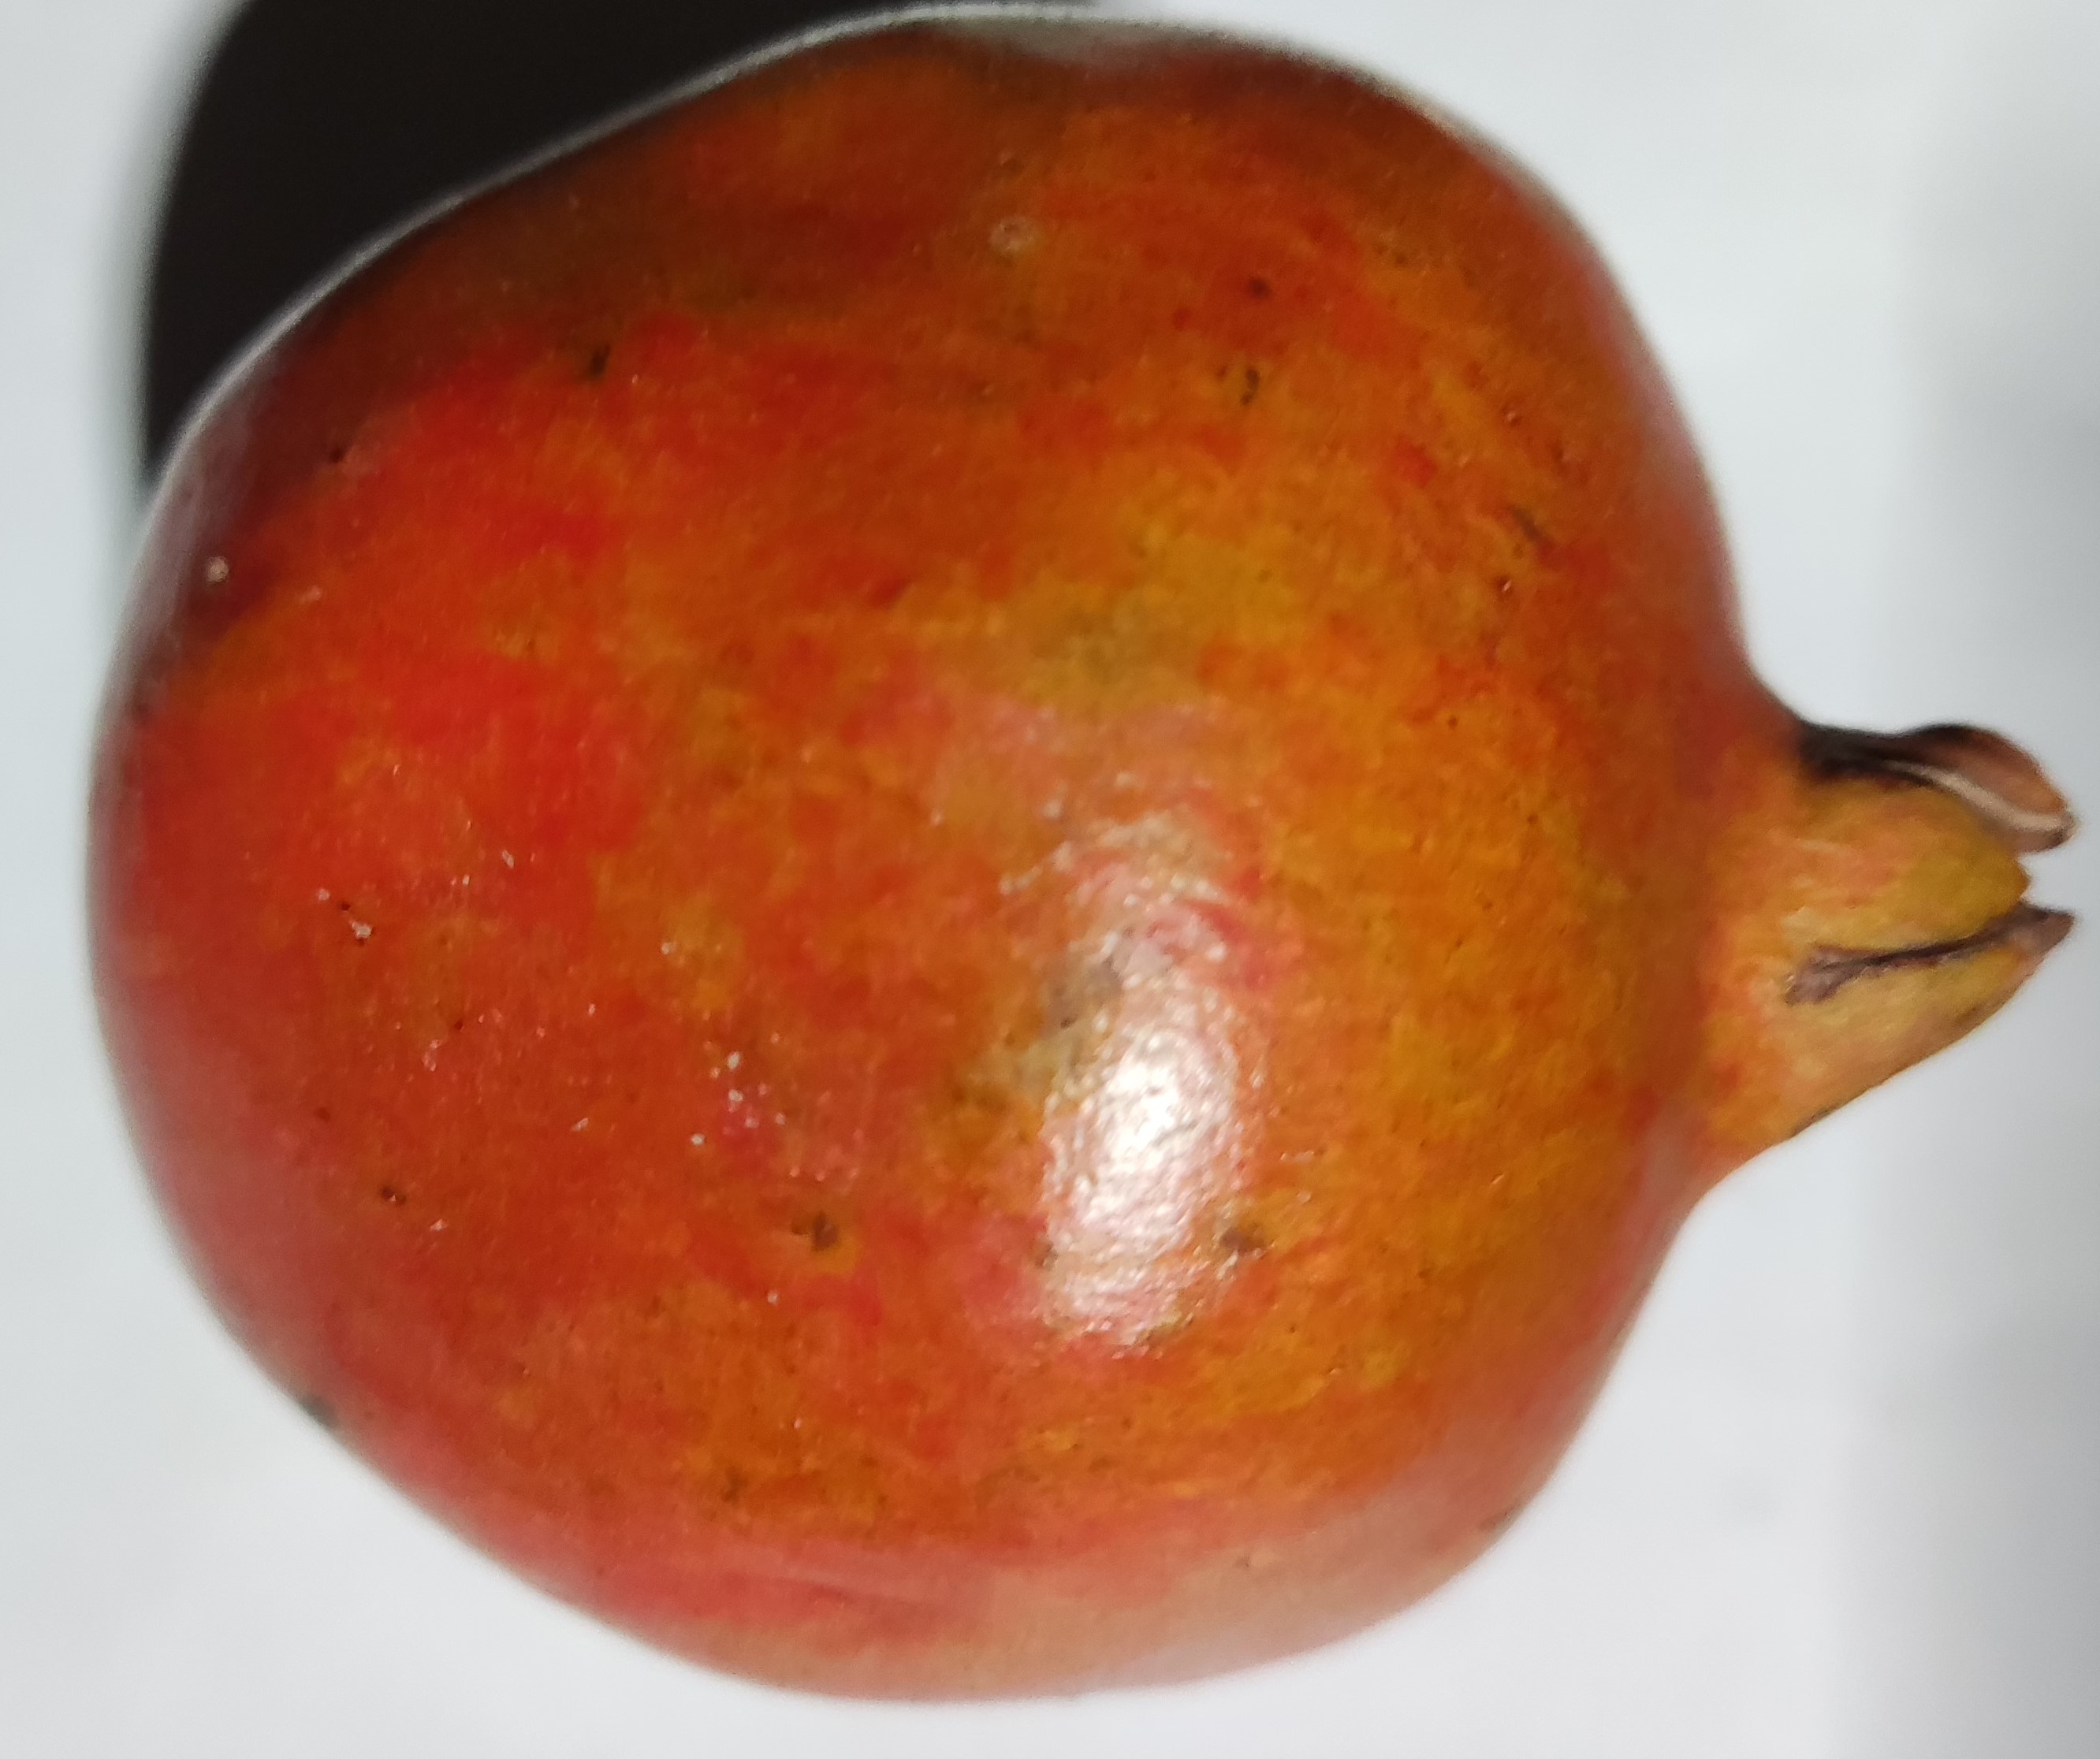
Fruit: pomegranate
Condition: fresh